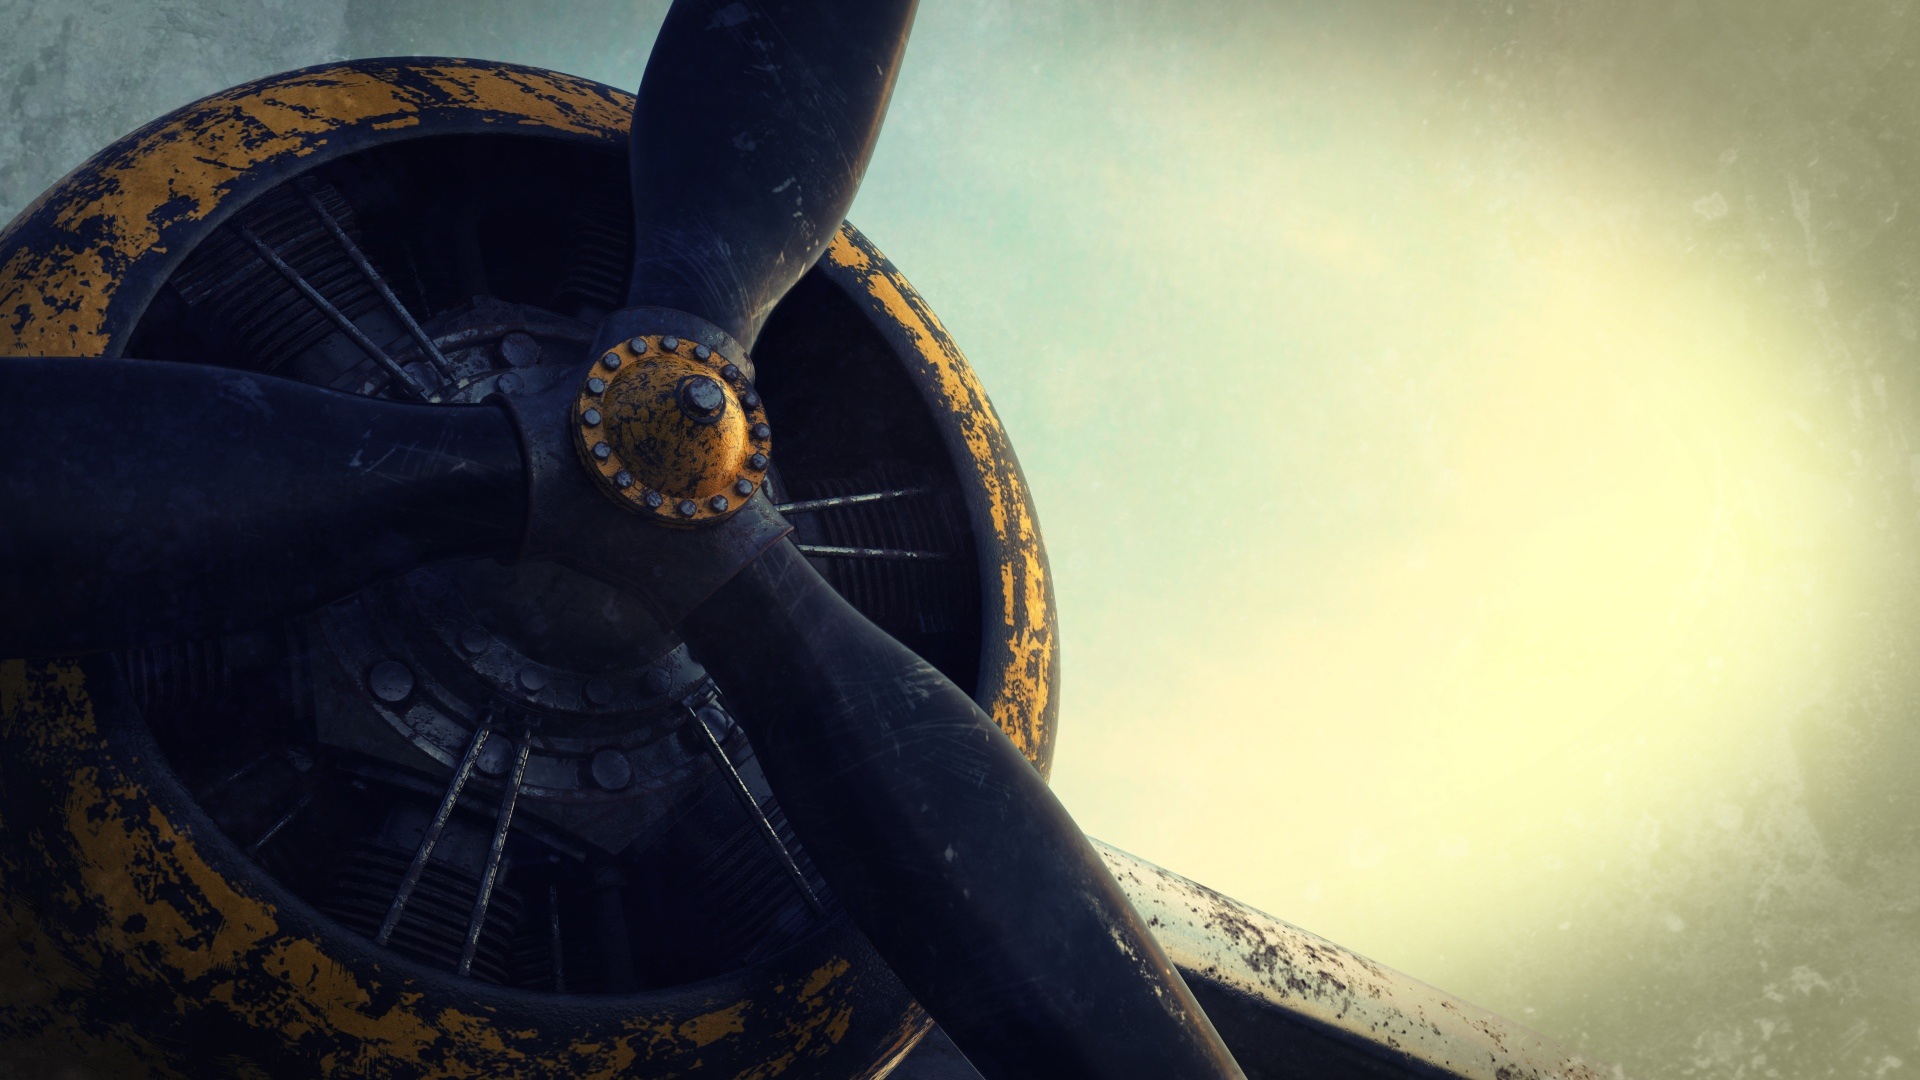
technology, old, aircraft, statue, vehicle, aviation, drive, darkness, blue, background, temple, motor, historically, radial engine, old aircraft, atmosphere of earth